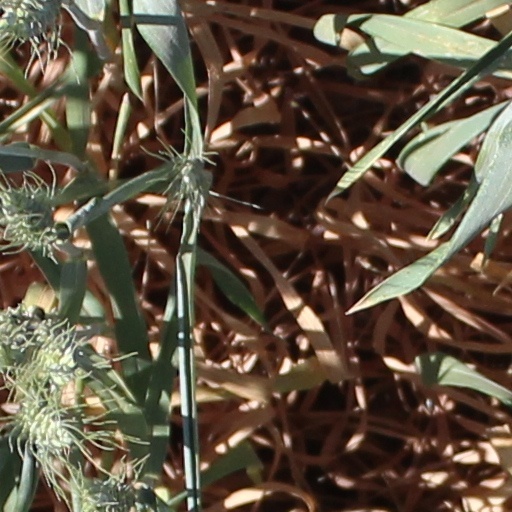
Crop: wheat